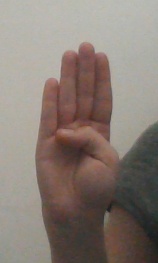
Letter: kaaf